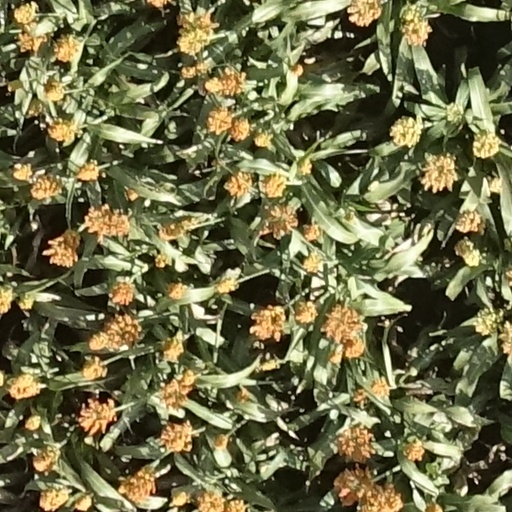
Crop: sorghum